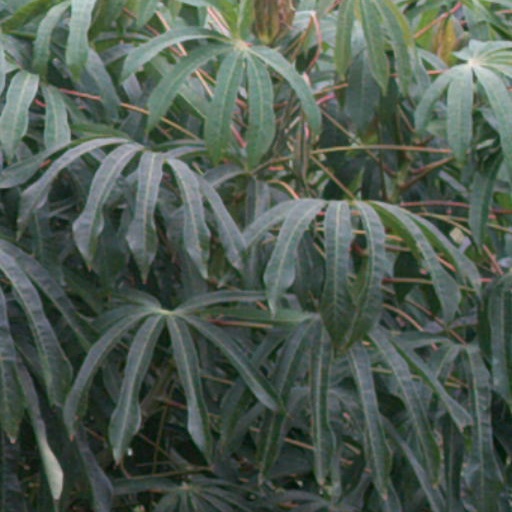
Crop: cassava